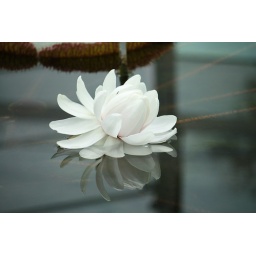
Botanic gardens have these guys on display all year round in the glass house